Community College of Philadelphia

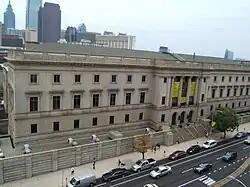
The Third Philadelphia Mint is now part of Community College of Philadelphia's main campus.

The Community College of Philadelphia was founded in 1965 as a means for the African American and low-income residents of Philadelphia to have access to higher education.